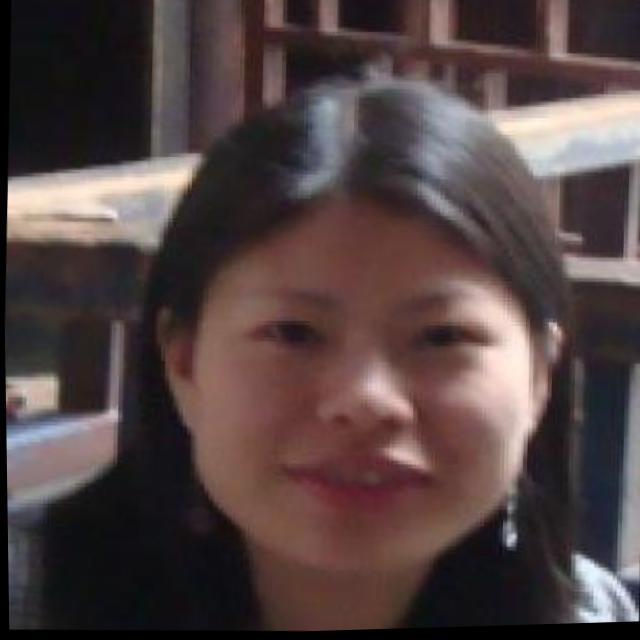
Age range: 21-44